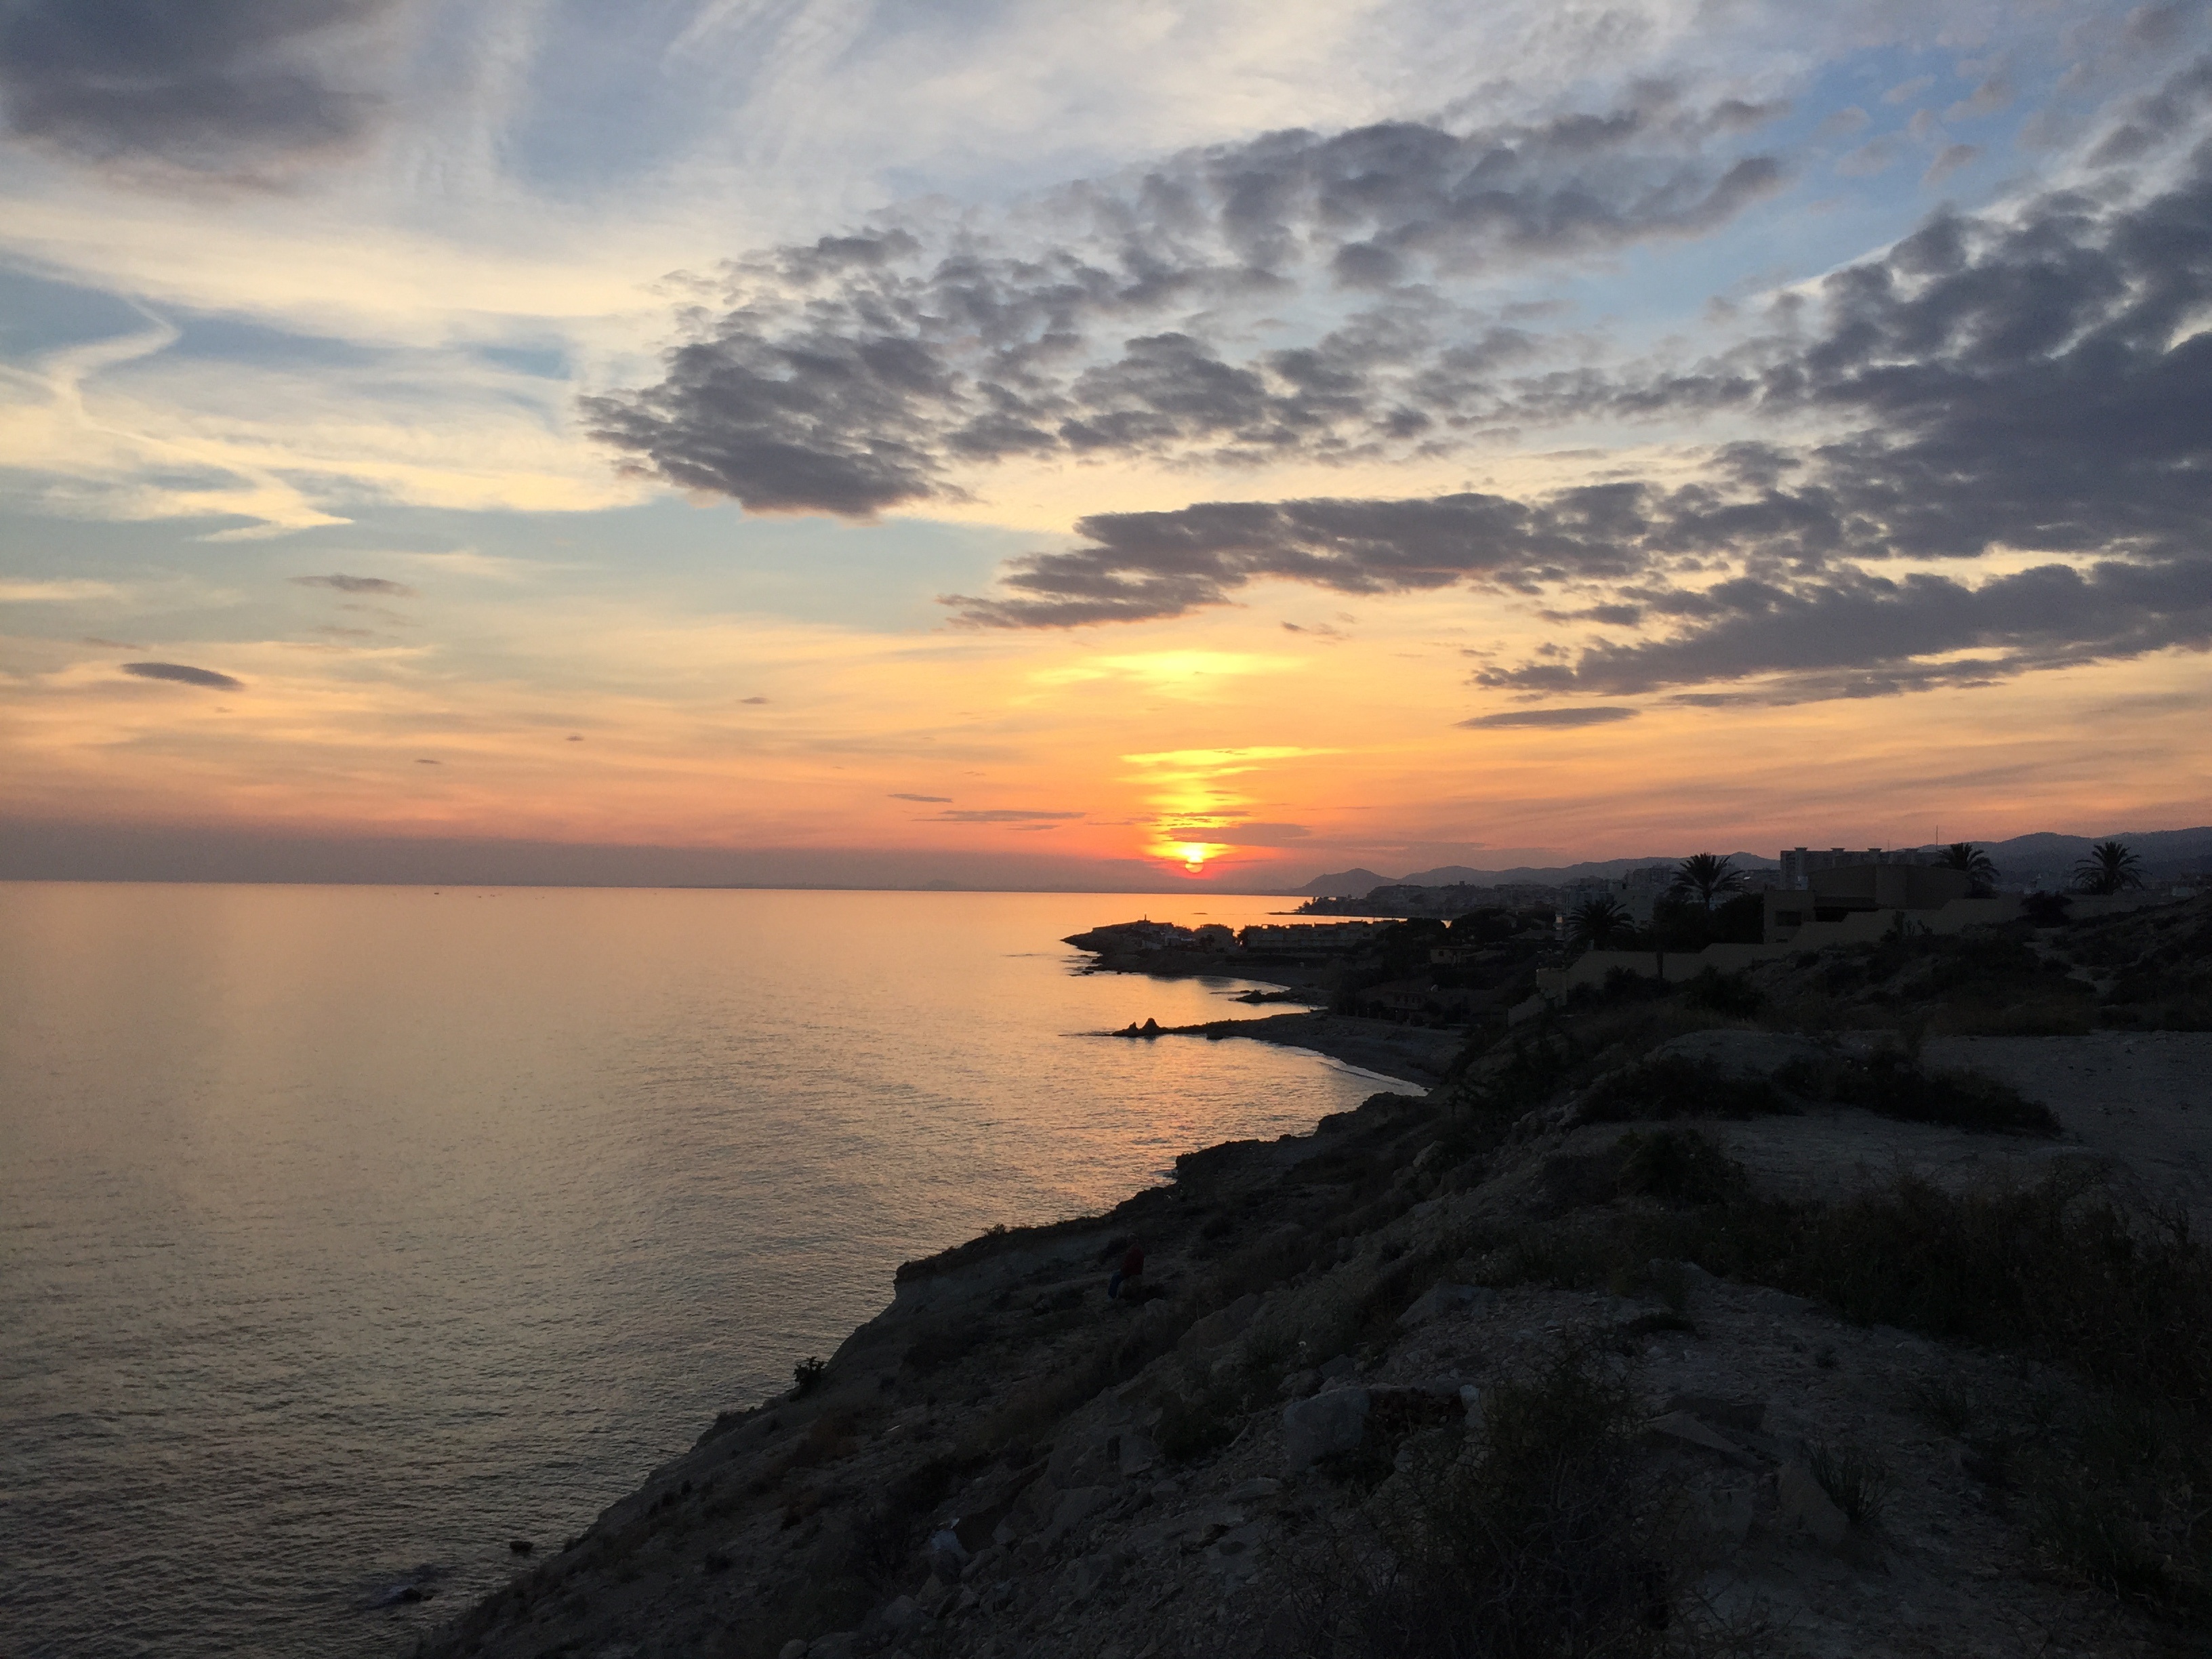
beach, sea, coast, ocean, horizon, cloud, sky, sun, sunrise, sunset, sunlight, morning, shore, wave, dawn, dusk, evening, reflection, bay, afterglow, wind wave